Paris Air Show

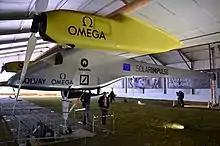
Solar Impulse at Le Bourget 2011

The 41st Paris Air Show main attraction was the stealth B-2 Spirit bomber, along with the Tupolev Tu-160 and Sukhoi Su-34 bombers.